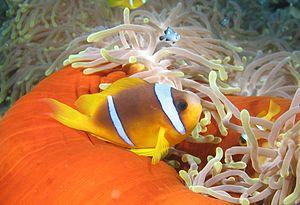
Poisson-clown à deux bandes est un poisson-clown appartenant à la famille des Pomacentridés.